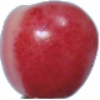
Label: cherry_rainier